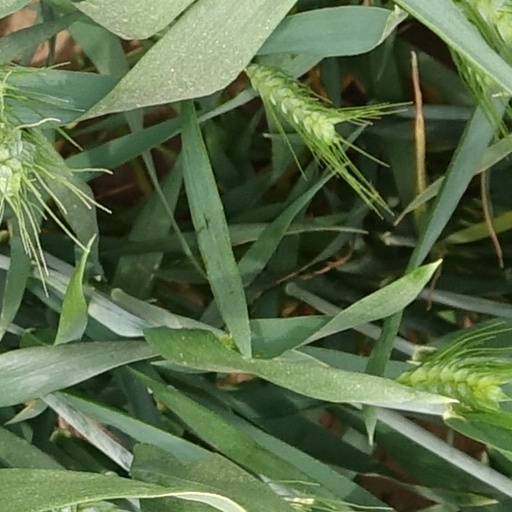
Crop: wheat